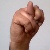
The image shows a hand gesture representing the letter 'N' in Indian Sign Language.